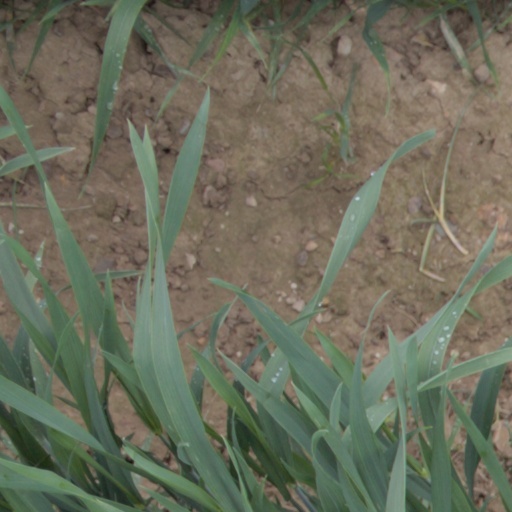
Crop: wheat